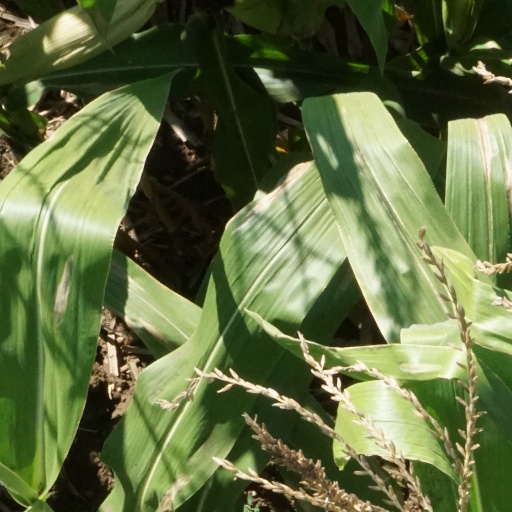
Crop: maize; corn